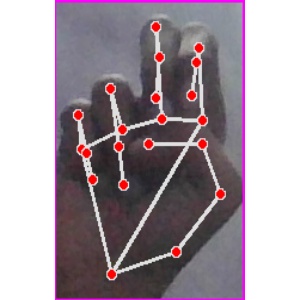
अक्षर: ह